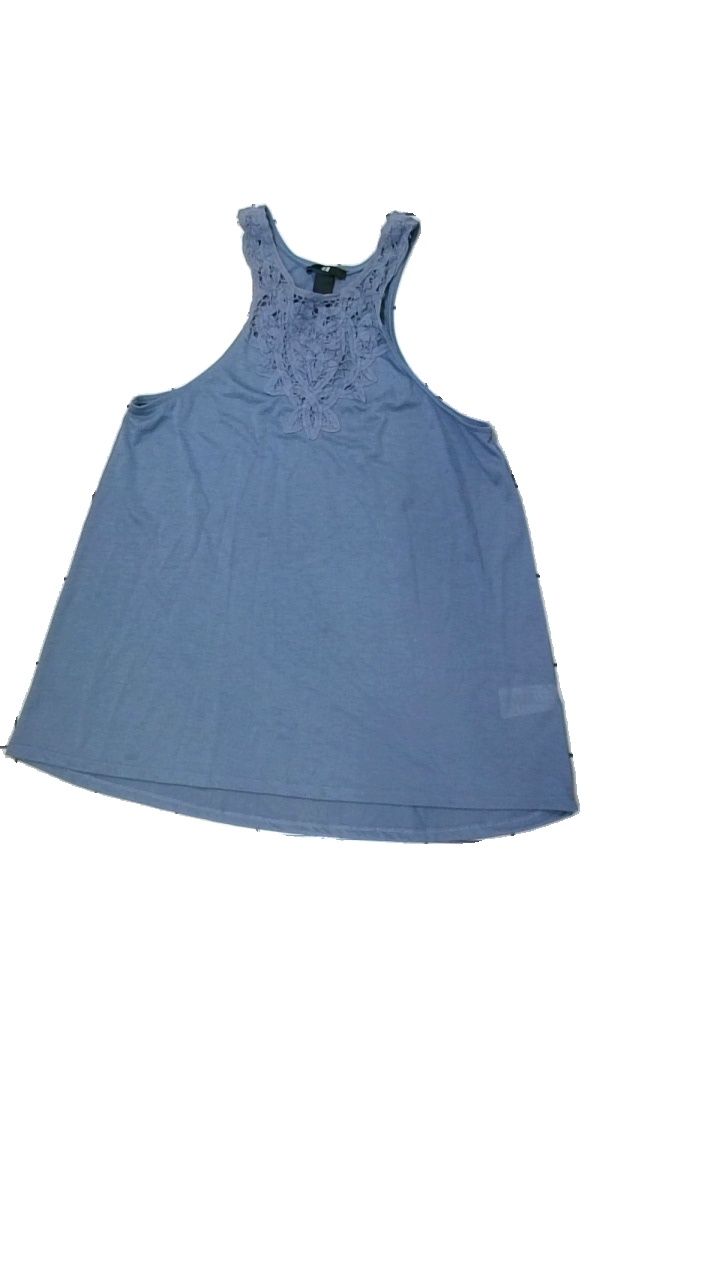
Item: Tank Top (Ladies)
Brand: H&m
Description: blått linne med spets runt hals, nopprig
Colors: Blue
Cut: Regular
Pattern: Lace
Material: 100% polyester
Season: Summer
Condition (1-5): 2
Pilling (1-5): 2
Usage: Export
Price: <50